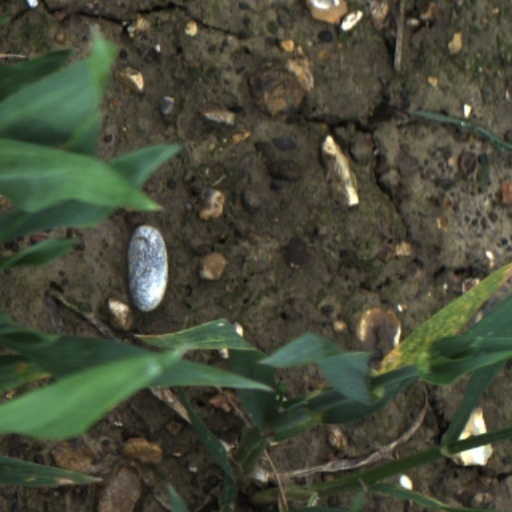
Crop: wheat